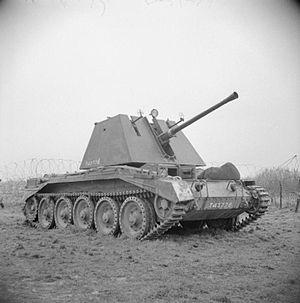
Le Crusader est un char de combat britannique de la Seconde Guerre mondiale. Il fut le char Cruiser le plus construit. Très utilisé en 1942 en Libye et en Égypte, il ne pouvait égaler le Panzer IV allemand qu'à courte distance, où son canon était aussi efficace.